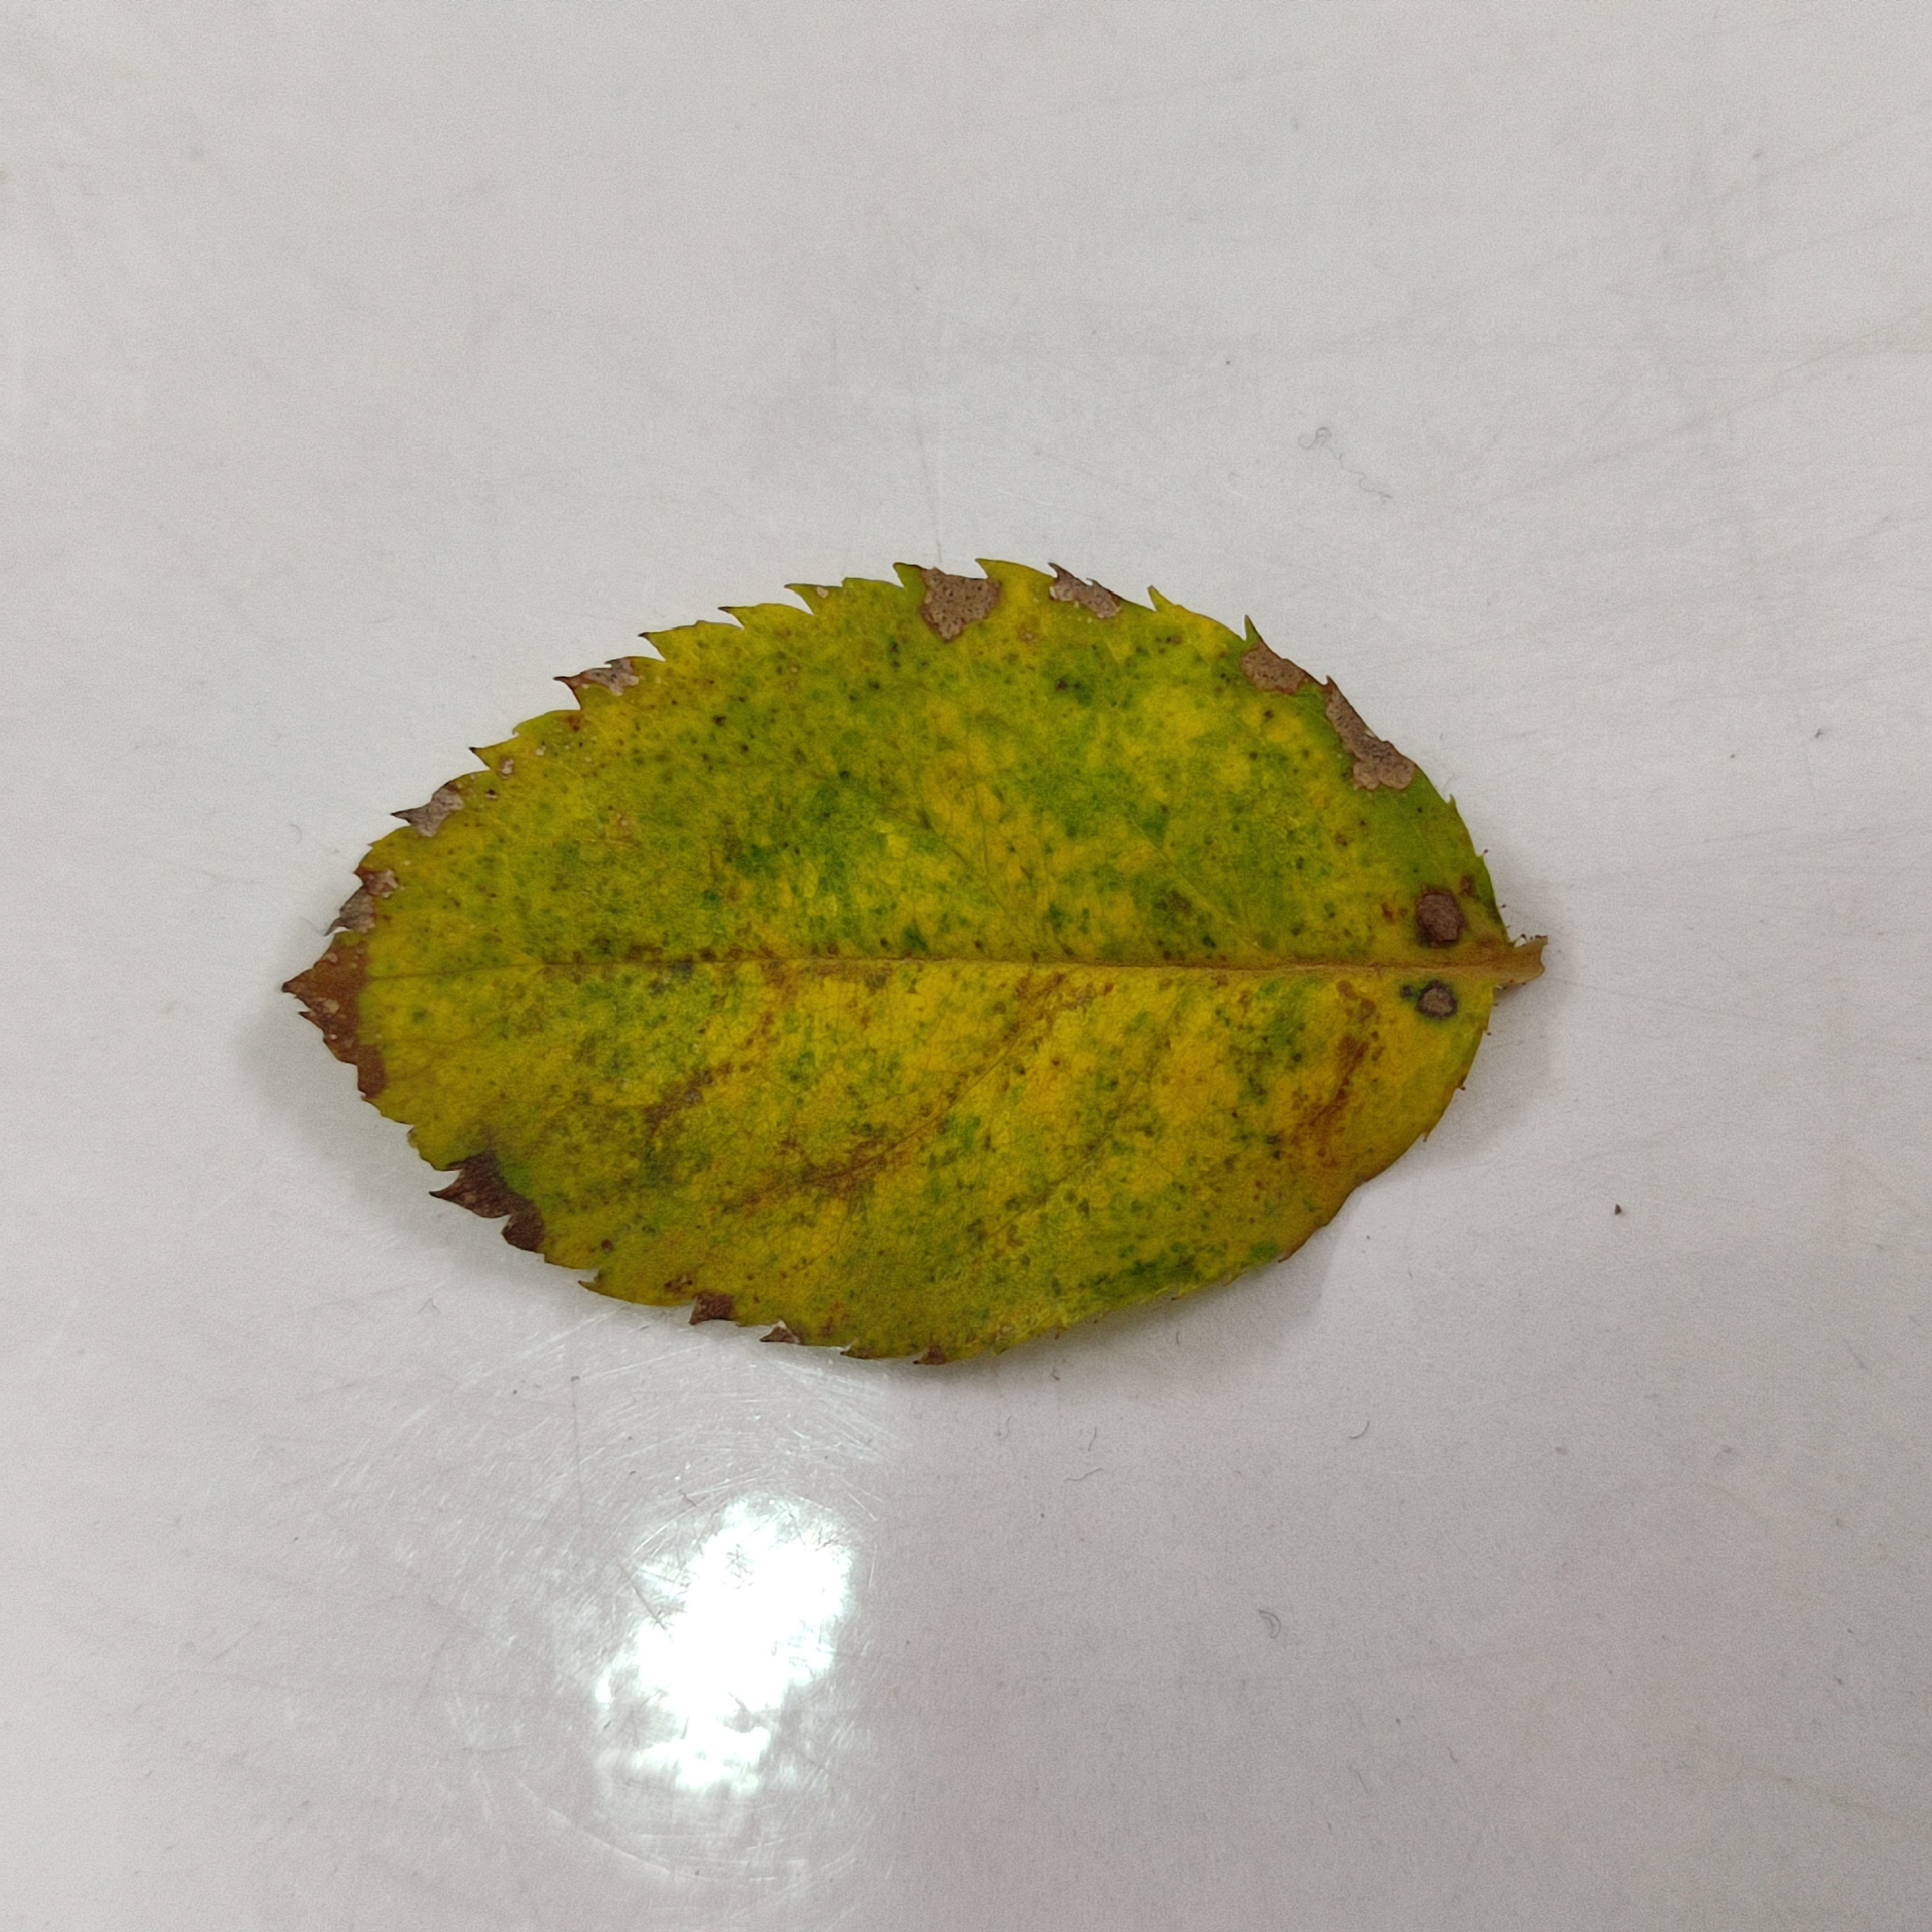
Label: Yellow Mosaic Virus